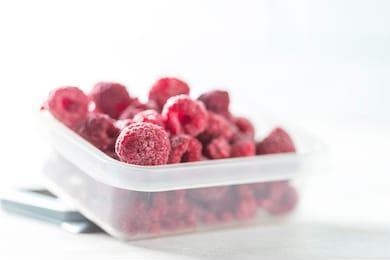
Label: raspberry